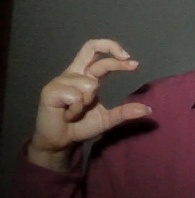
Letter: thal